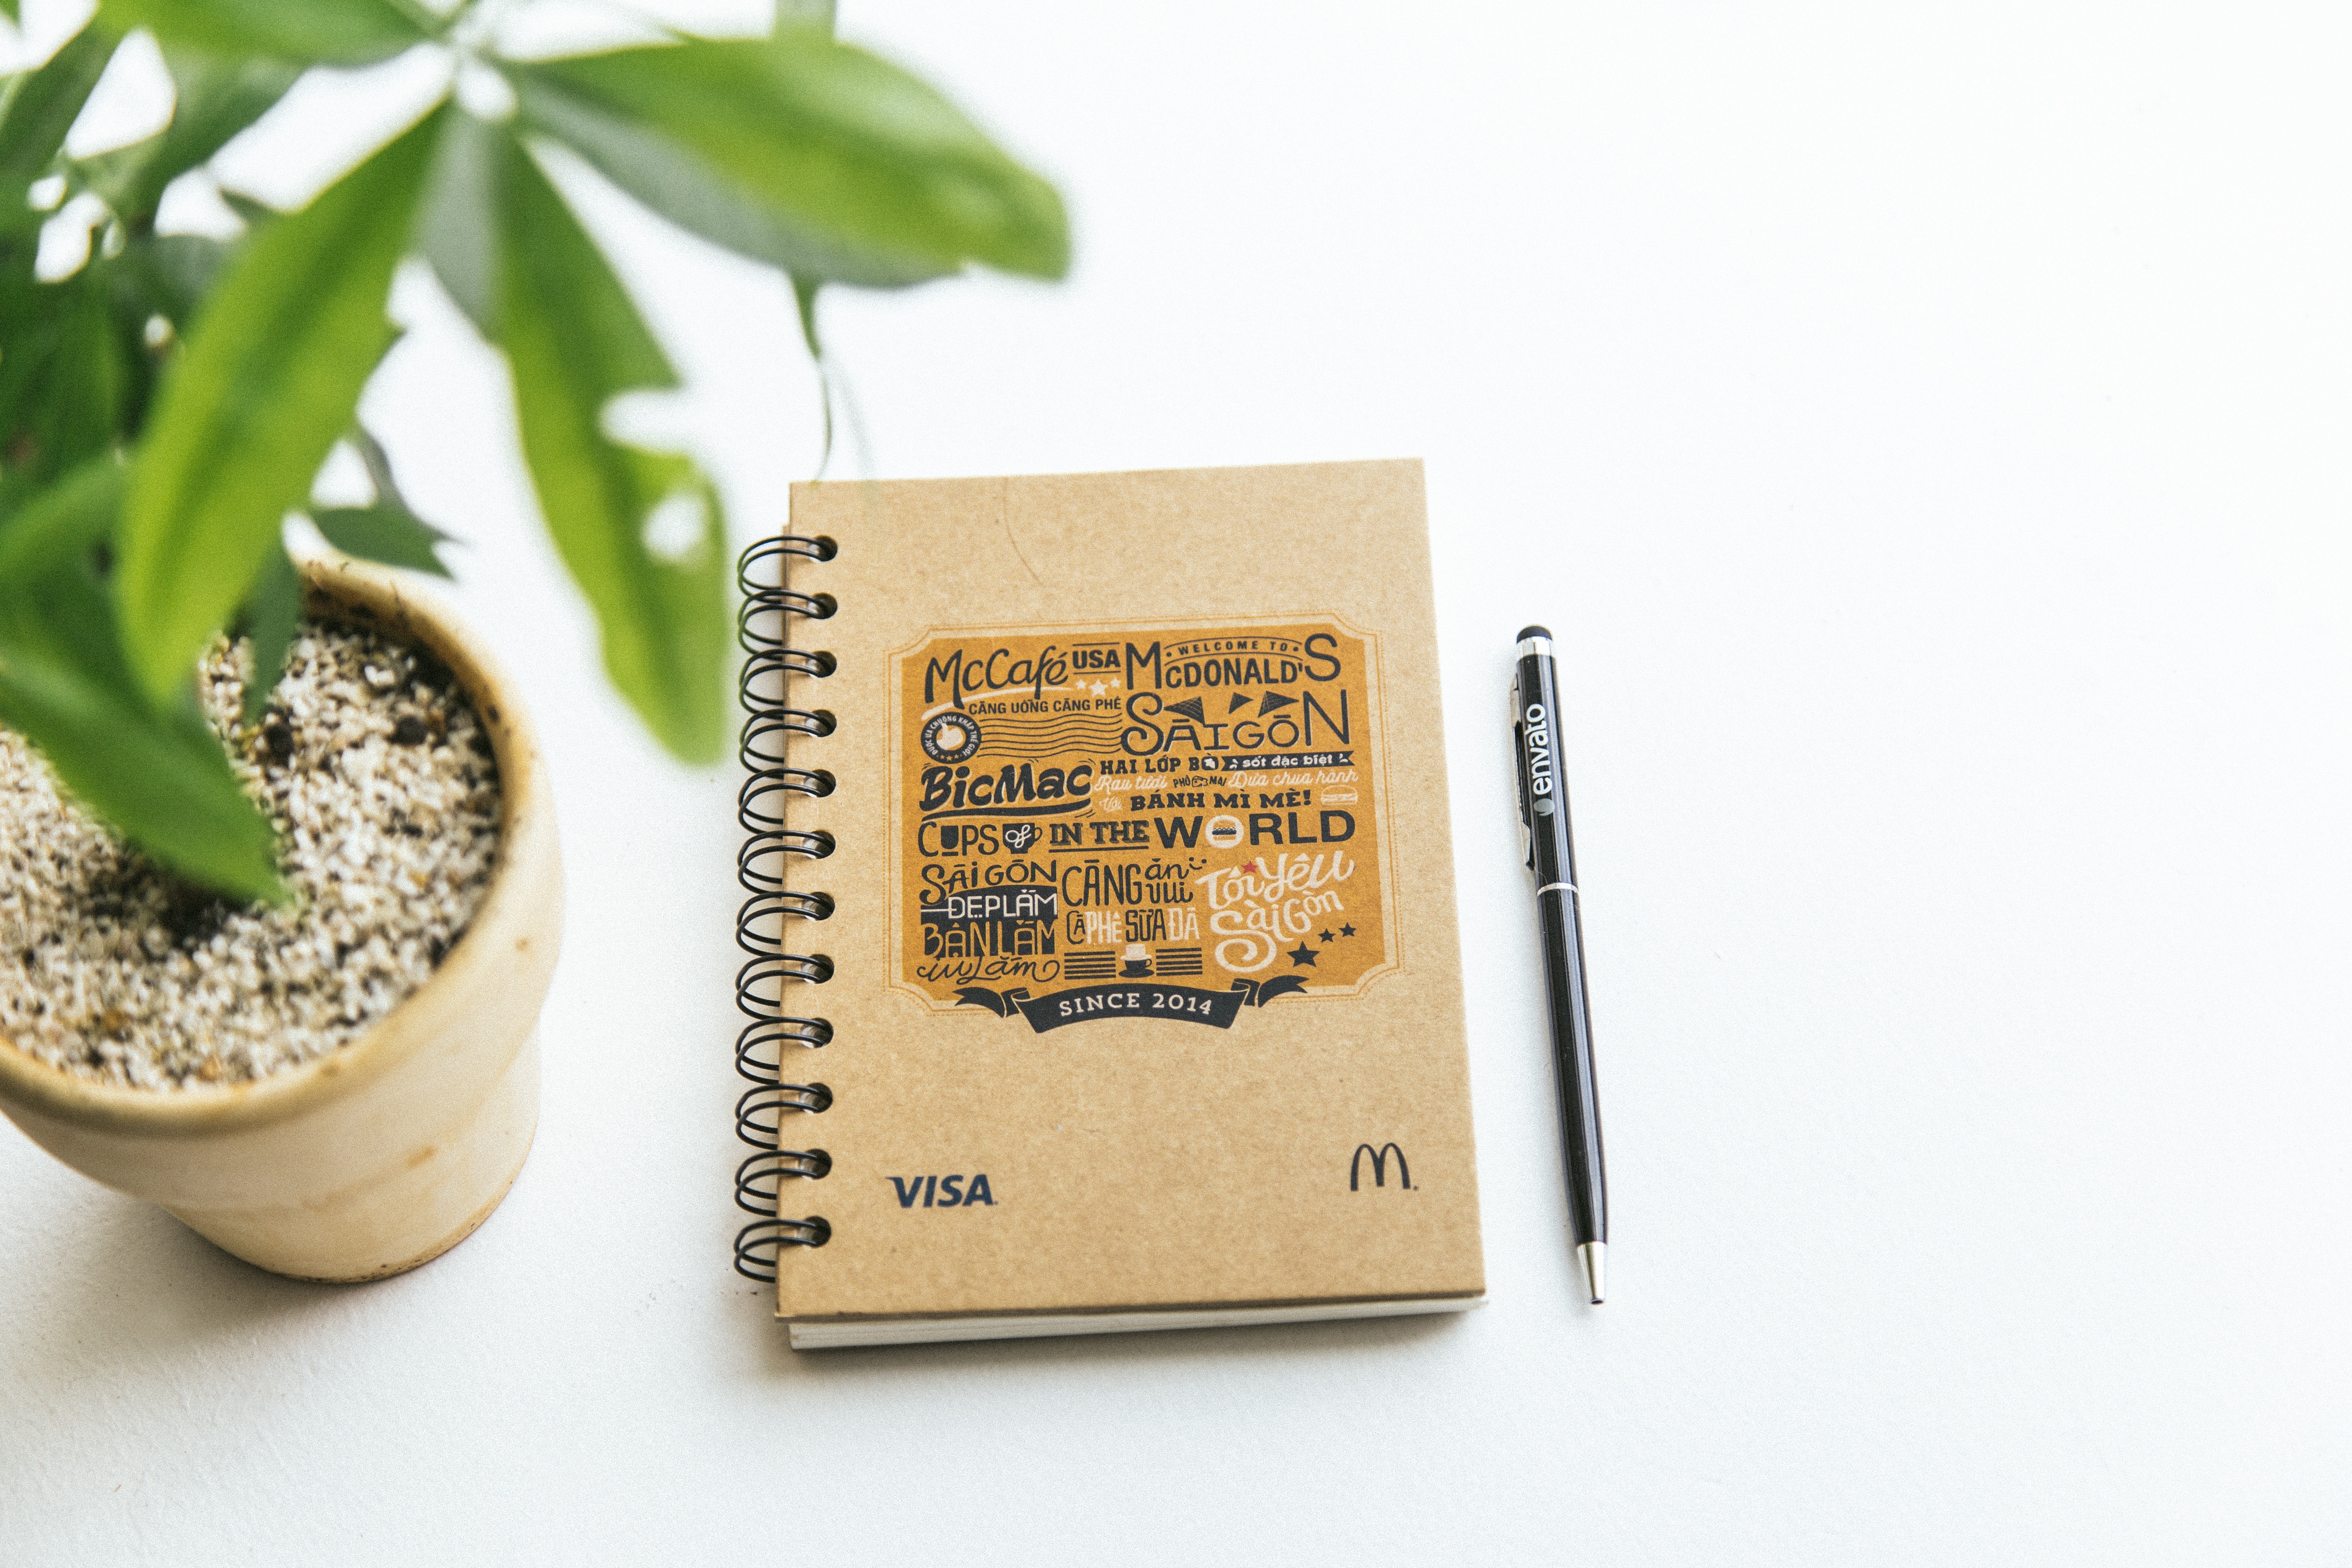
working, tree, book, house, pen, lifestyle, brand, setup